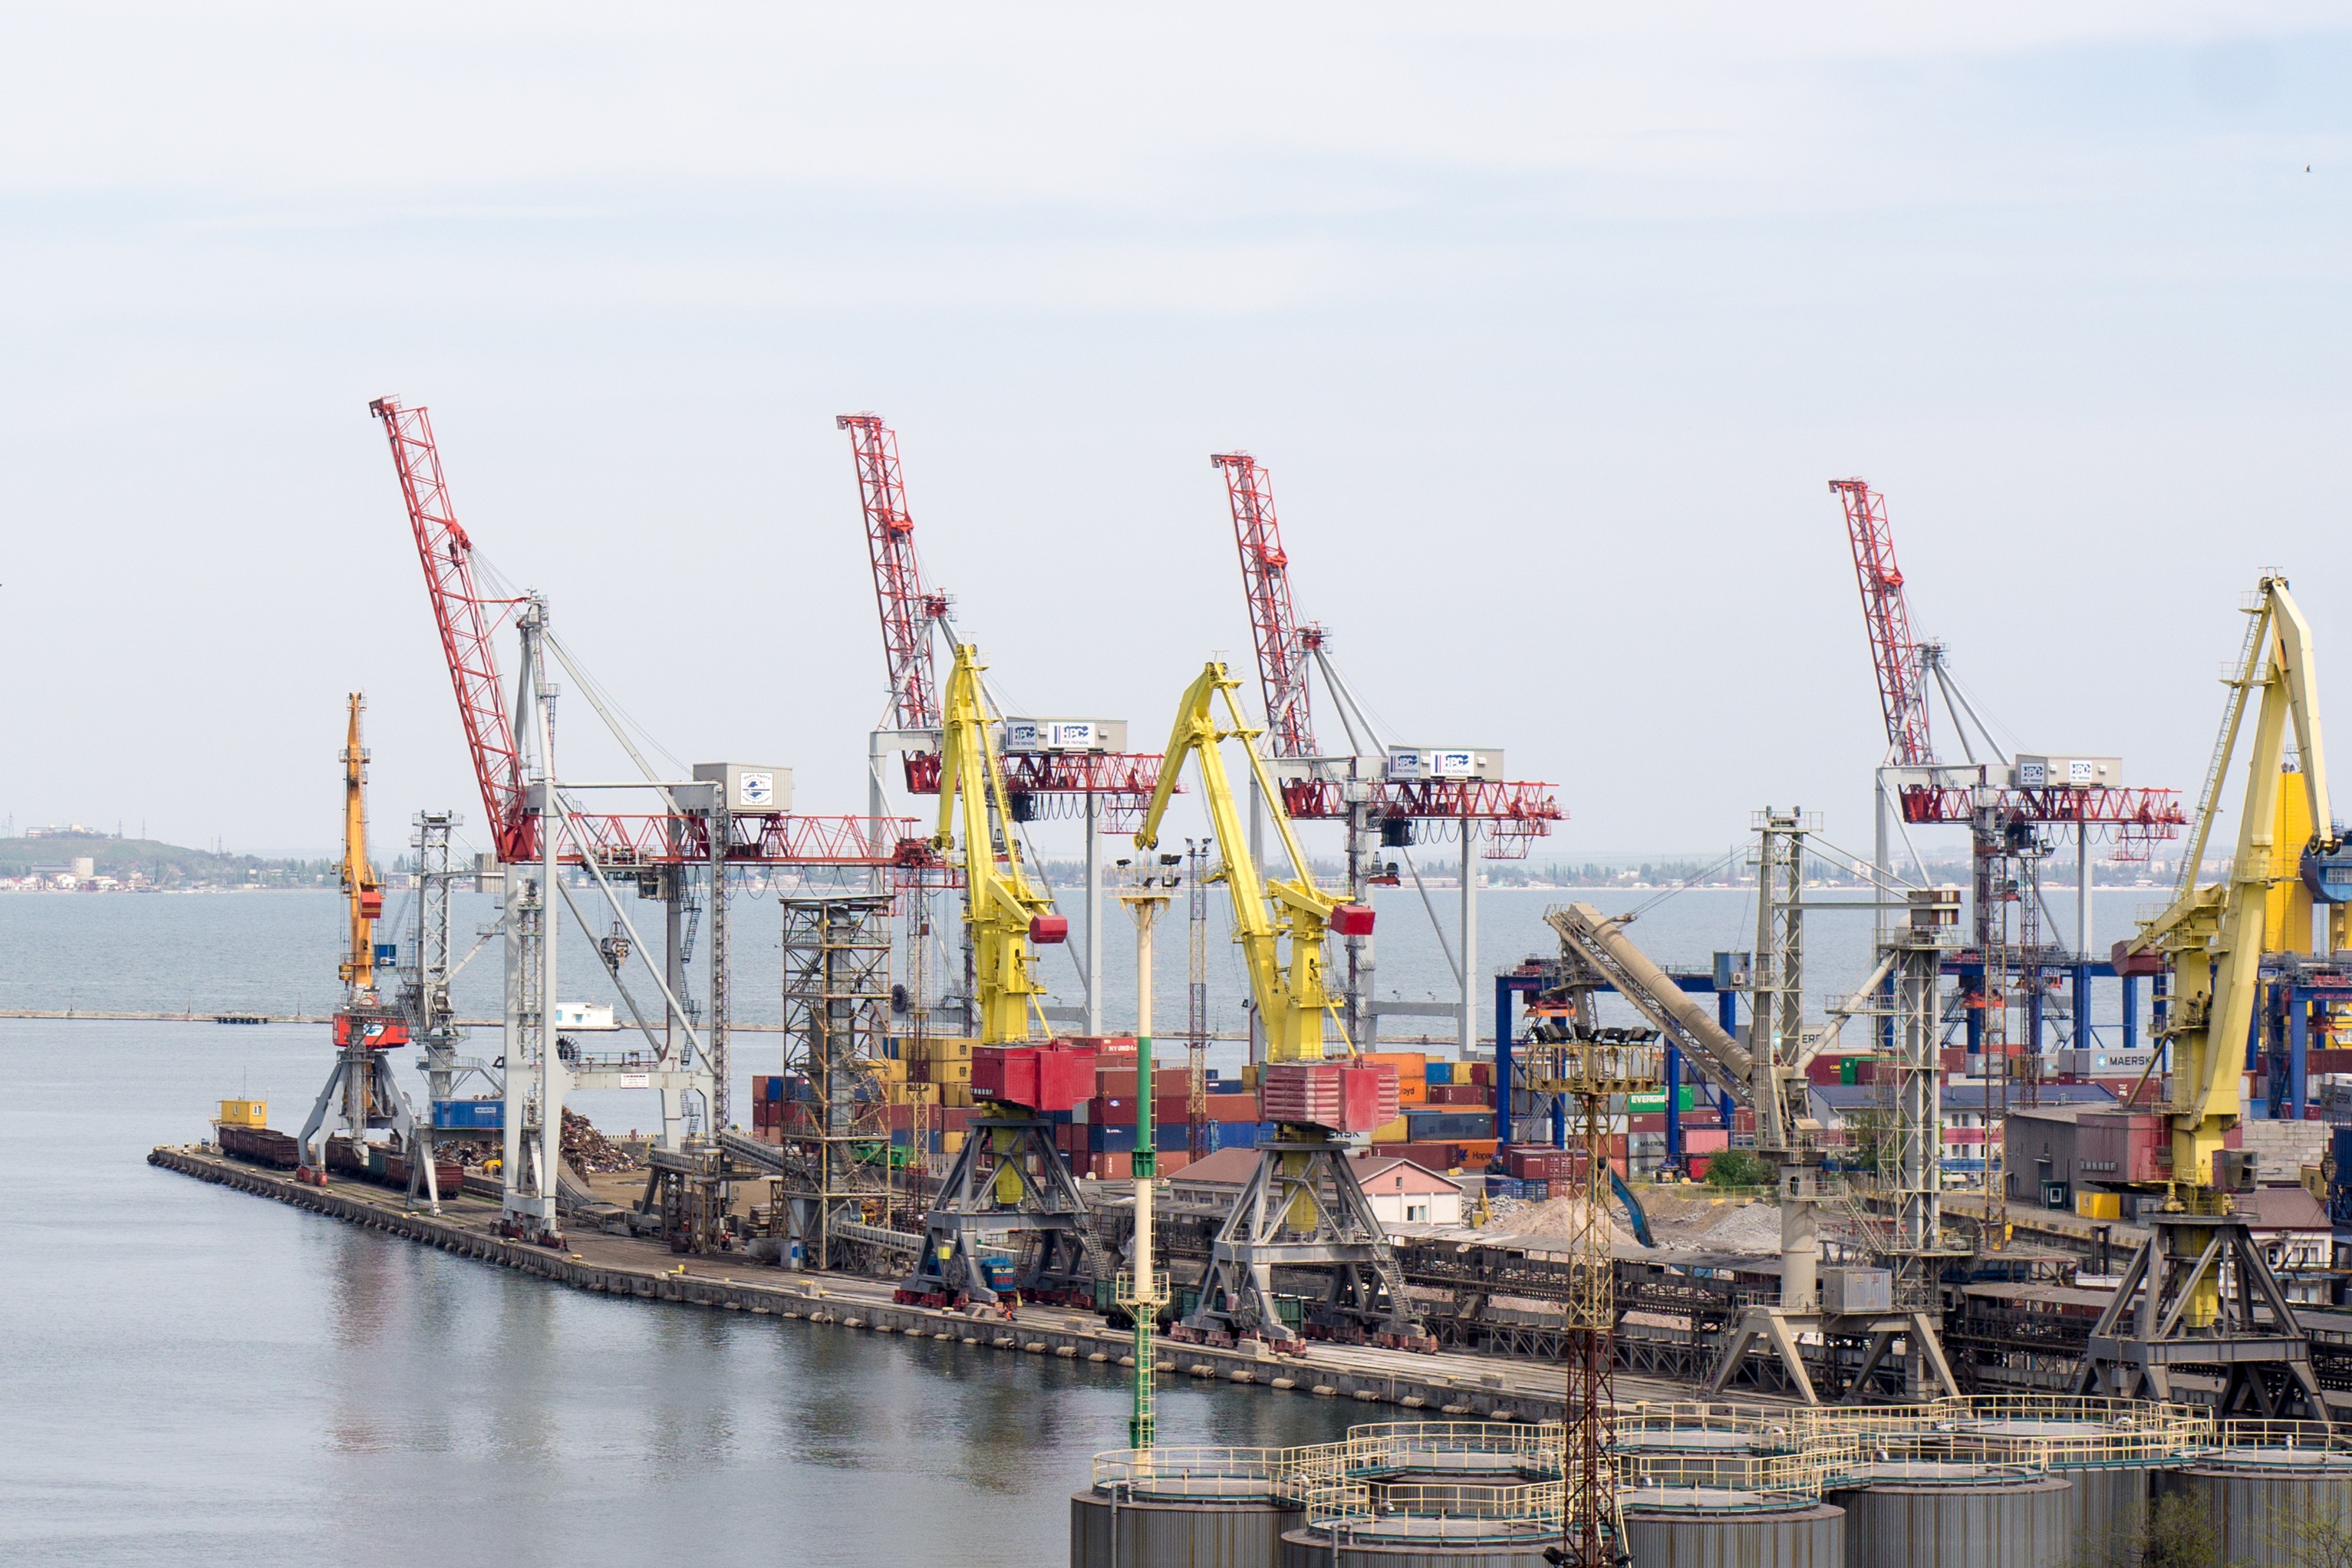
ship, transport, vehicle, harbor, port, infrastructure, tugboat, watercraft, container ship, fishing vessel, oil rig, freight transport, construction equipment, bulk carrier, jackup rig, floating production storage and offloading, offshore drilling, crane vessel floating, semi submersible, heavy lift ship